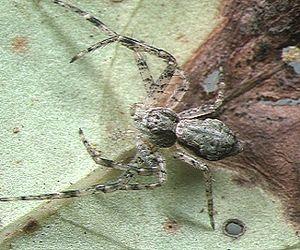
Tmarus est un genre d'araignées aranéomorphes de la famille des Thomisidae.